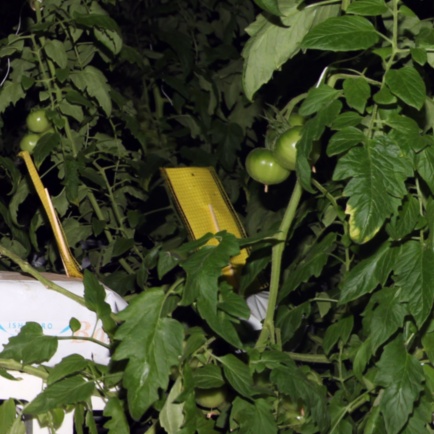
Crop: tomato